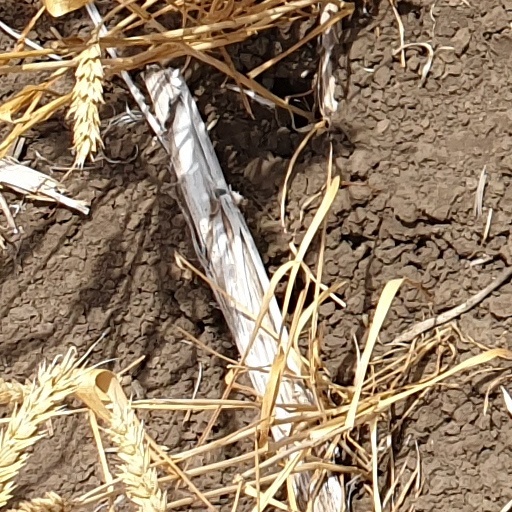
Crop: wheat